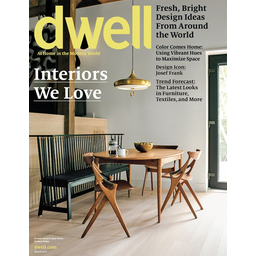
Label: paper